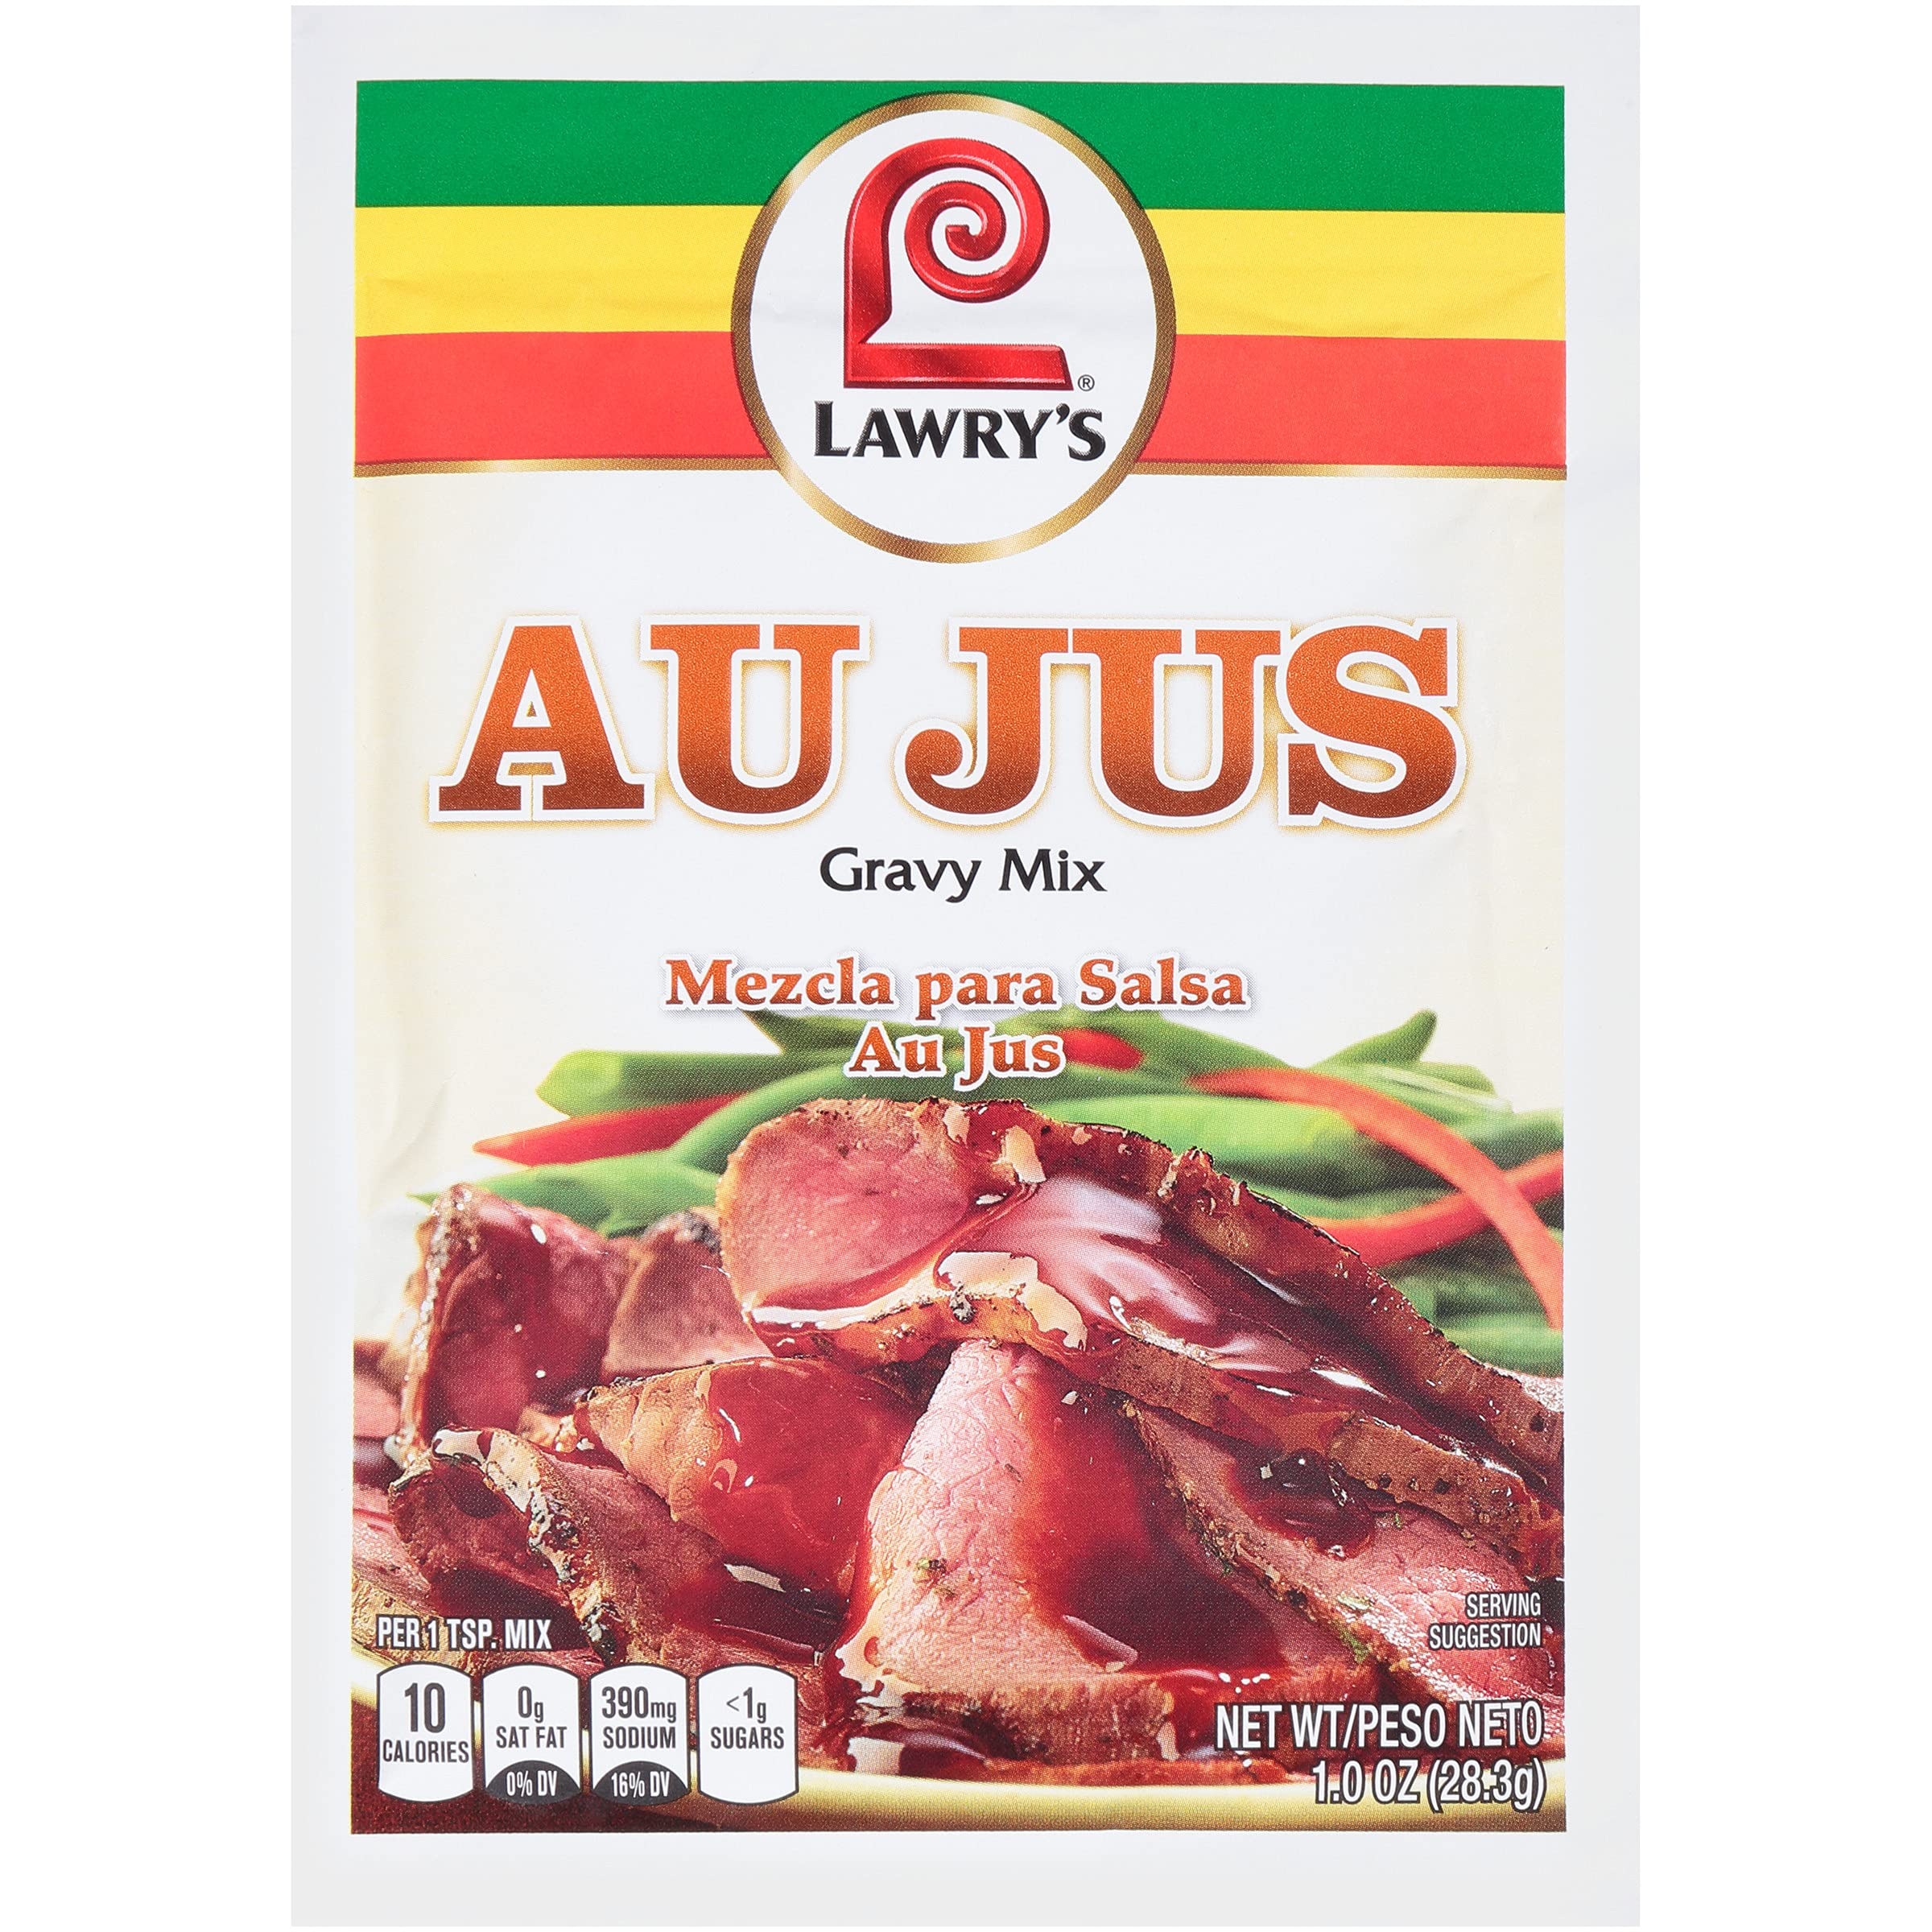
Item Name: Lawry's Au Jus Gravy Mix, 1 oz (Pack of 12)
Bullet Point 1: Made with a blend of natural spices and flavors like onion and molasses
Bullet Point 2: Features rich, beef flavor
Bullet Point 3: Simply add water for delicious gravy in a flash
Bullet Point 4: Perfect for French dip sandwiches
Bullet Point 5: Great for flavoring onion soup
Value: 12.0
Unit: Ounce

Price: 2.395